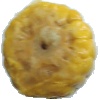
Label: Corn 1